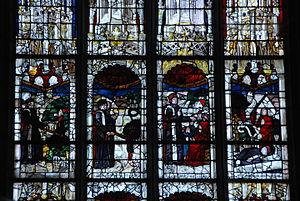
Vitrail sur la vie de Saint-Armel (XVème) - MH This object is classé Monument Historique in the base Palissy, database of the French furniture patrimony of the French ministry of culture,
La commune française de Ploërmel, dans le Morbihan compte, en 2018, au total 46 monuments classés ou inscrits à l'inventaire des monuments historiques. 21 d'entre eux sont des monuments immobiliers, plaçant la commune à la 173ᵉ place des communes les plus riches en France ; les 25 autres inventoriés le sont au sein de la base des objets mobiliers.
Ploërmel [ploɛʁmɛl] est une commune française située dans le département du Morbihan, en région Bretagne.